Prigorica

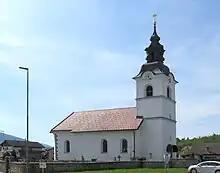
Saints Peter and Paul Church

The local church is dedicated to Saints Peter and Paul and belongs to the Parish of Dolenja Vas. It is an 18th-century church that was rebuilt in 1855 and thoroughly renovated between 2005 and 2008.